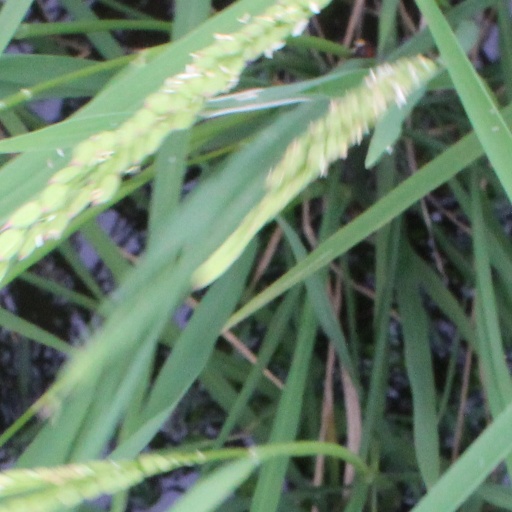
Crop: rice